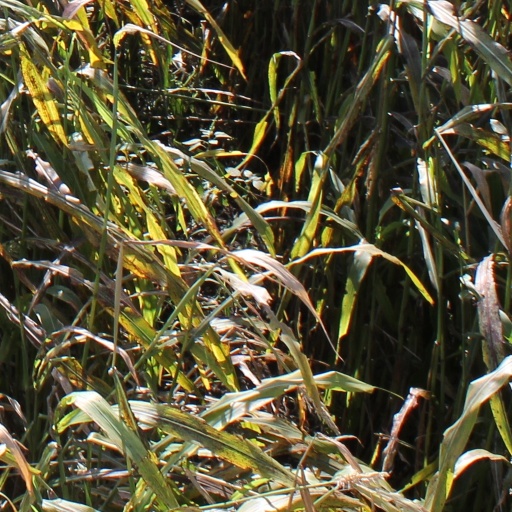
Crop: sorghum